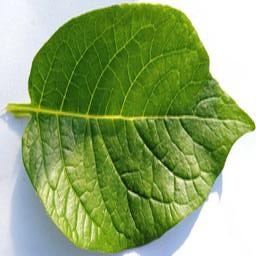
Etiqueta: Sana